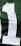
Number: 1